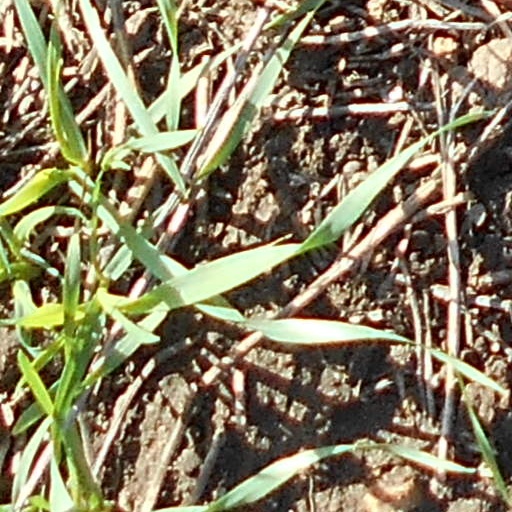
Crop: wheat